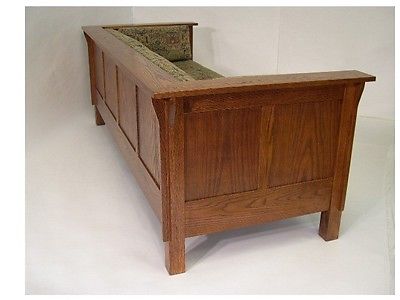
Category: sofa